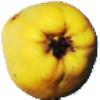
Label: quince